List of Remarkable Gardens of France

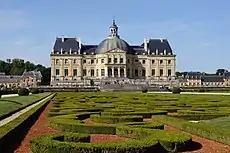
Garden of Vaux-le-Vicomte today

(see pictures)